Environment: real
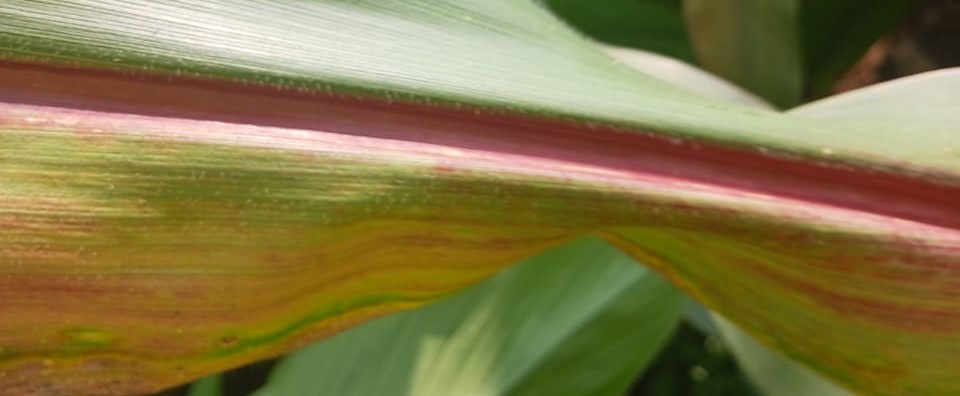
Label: phosphorus_deficiency